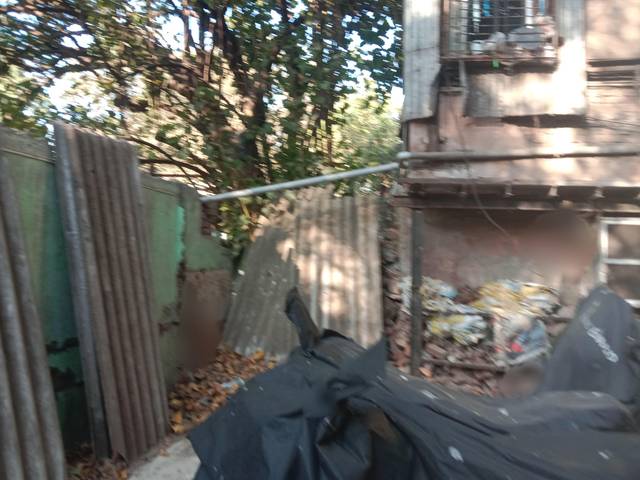
Region: India
Coordinates: 19.094, 72.9